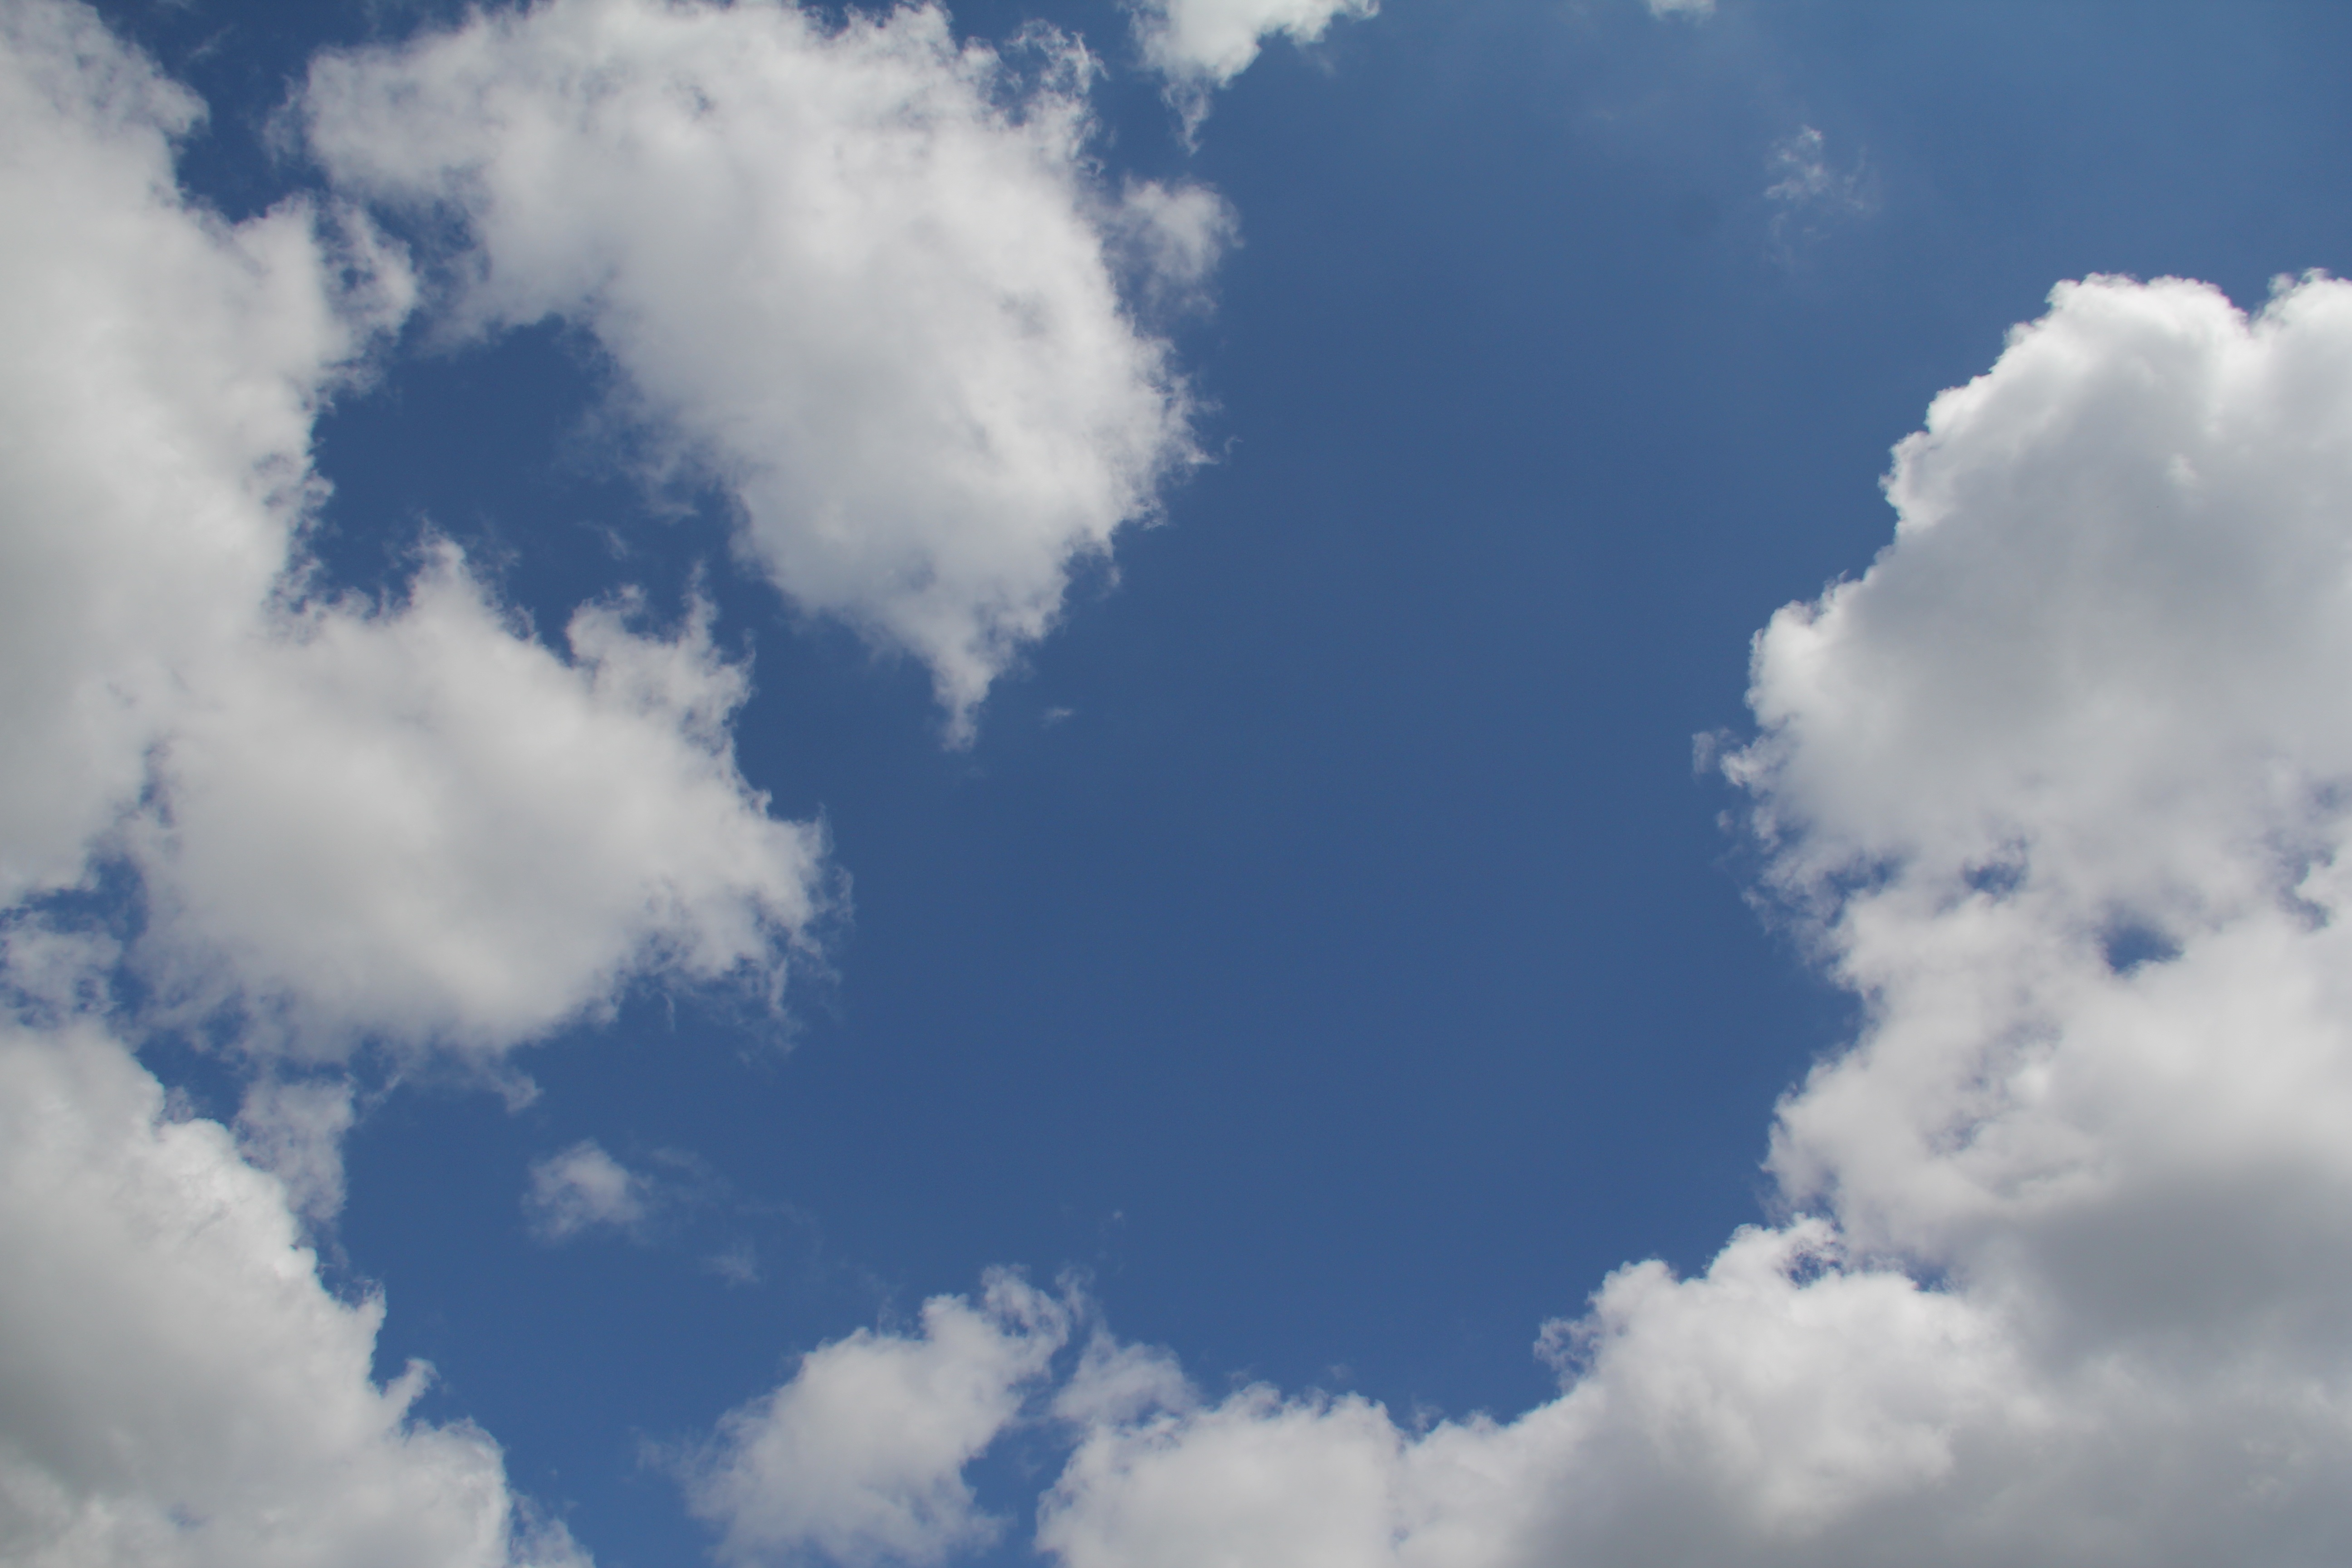
cloud, sky, sunlight, cloudy, atmosphere, new york, summer, daytime, cumulus, blue, clouds, clouds sky, sky clouds, blue sky clouds, meteorological phenomenon, atmosphere of earth